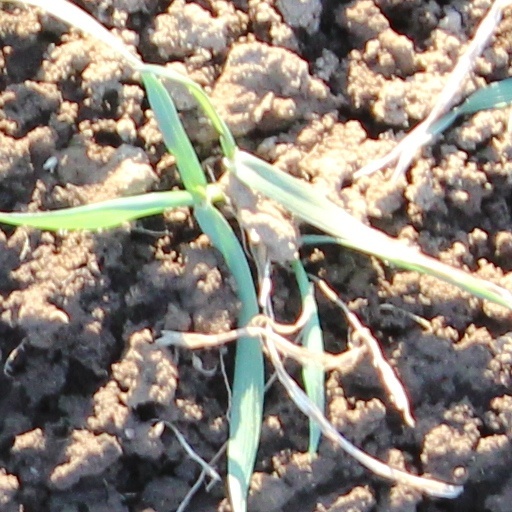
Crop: wheat